Paris Pranaya

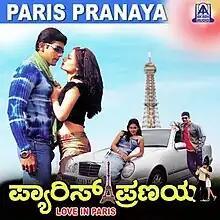
Official poster

Paris Pranaya is a 2003 Indian Kannada-language romantic drama film directed and written by Nagathihalli Chandrashekar. The film stars newcomers Raghu Mukherjee and Minal Patil in the lead rolea whilst Rajesh, Tara and Sharath Lohitashwa feature in other prominent roles. The film was produced by 21st Century Lions Cinema banner.